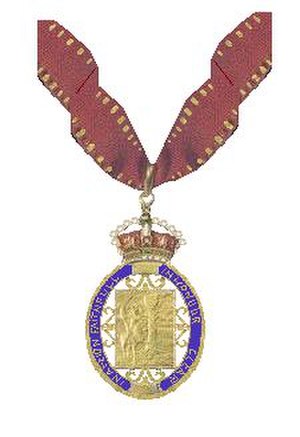
Order of the Companions of Honour
Båndet med ordenen.
The Order of the Companions of Honour er en britisk orden som blev stiftet af kong Georg 5. af Storbritannien i juni 1917.